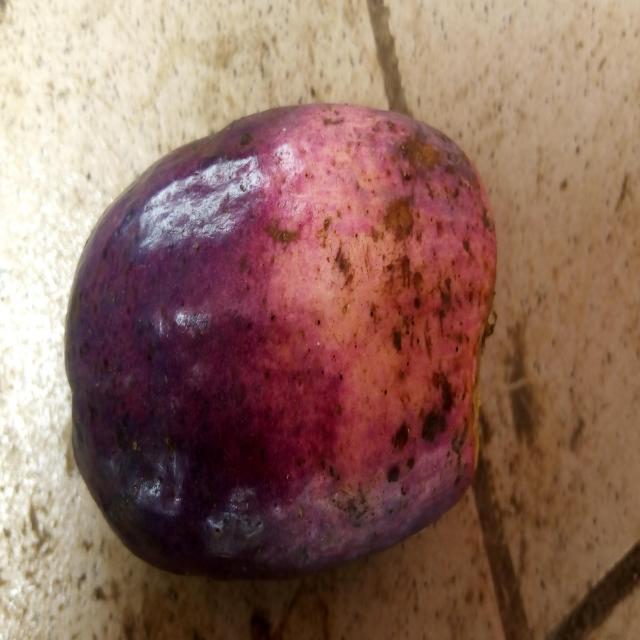
Plum grade: unripe